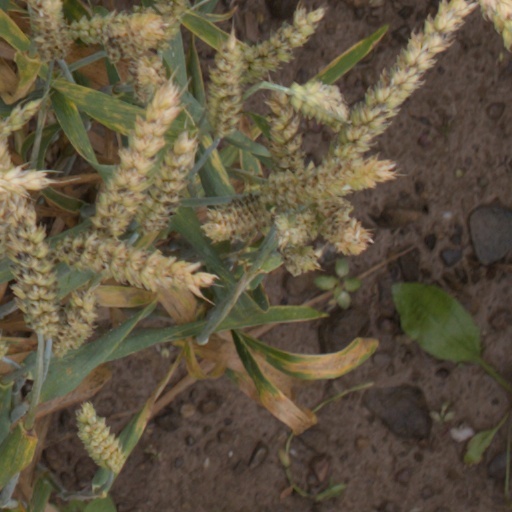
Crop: wheat